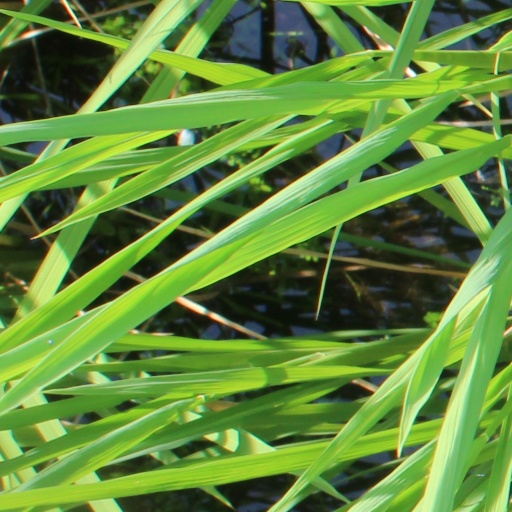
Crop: rice